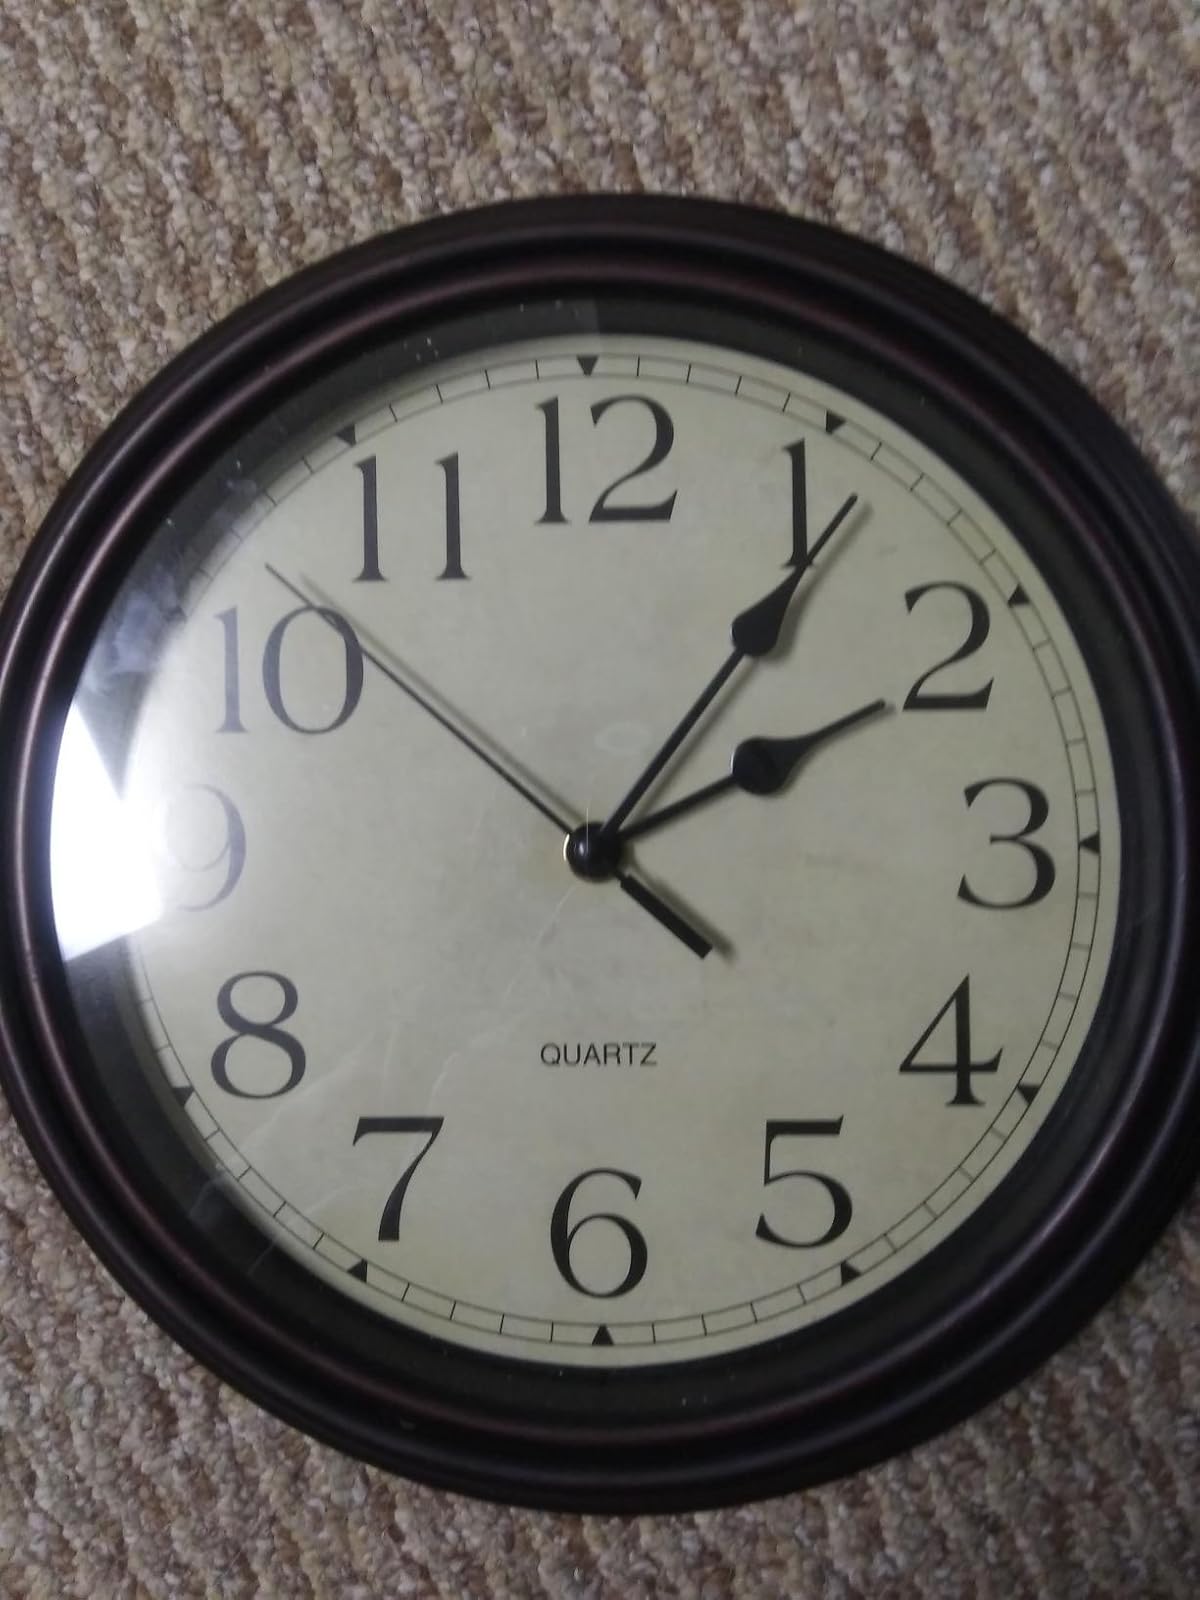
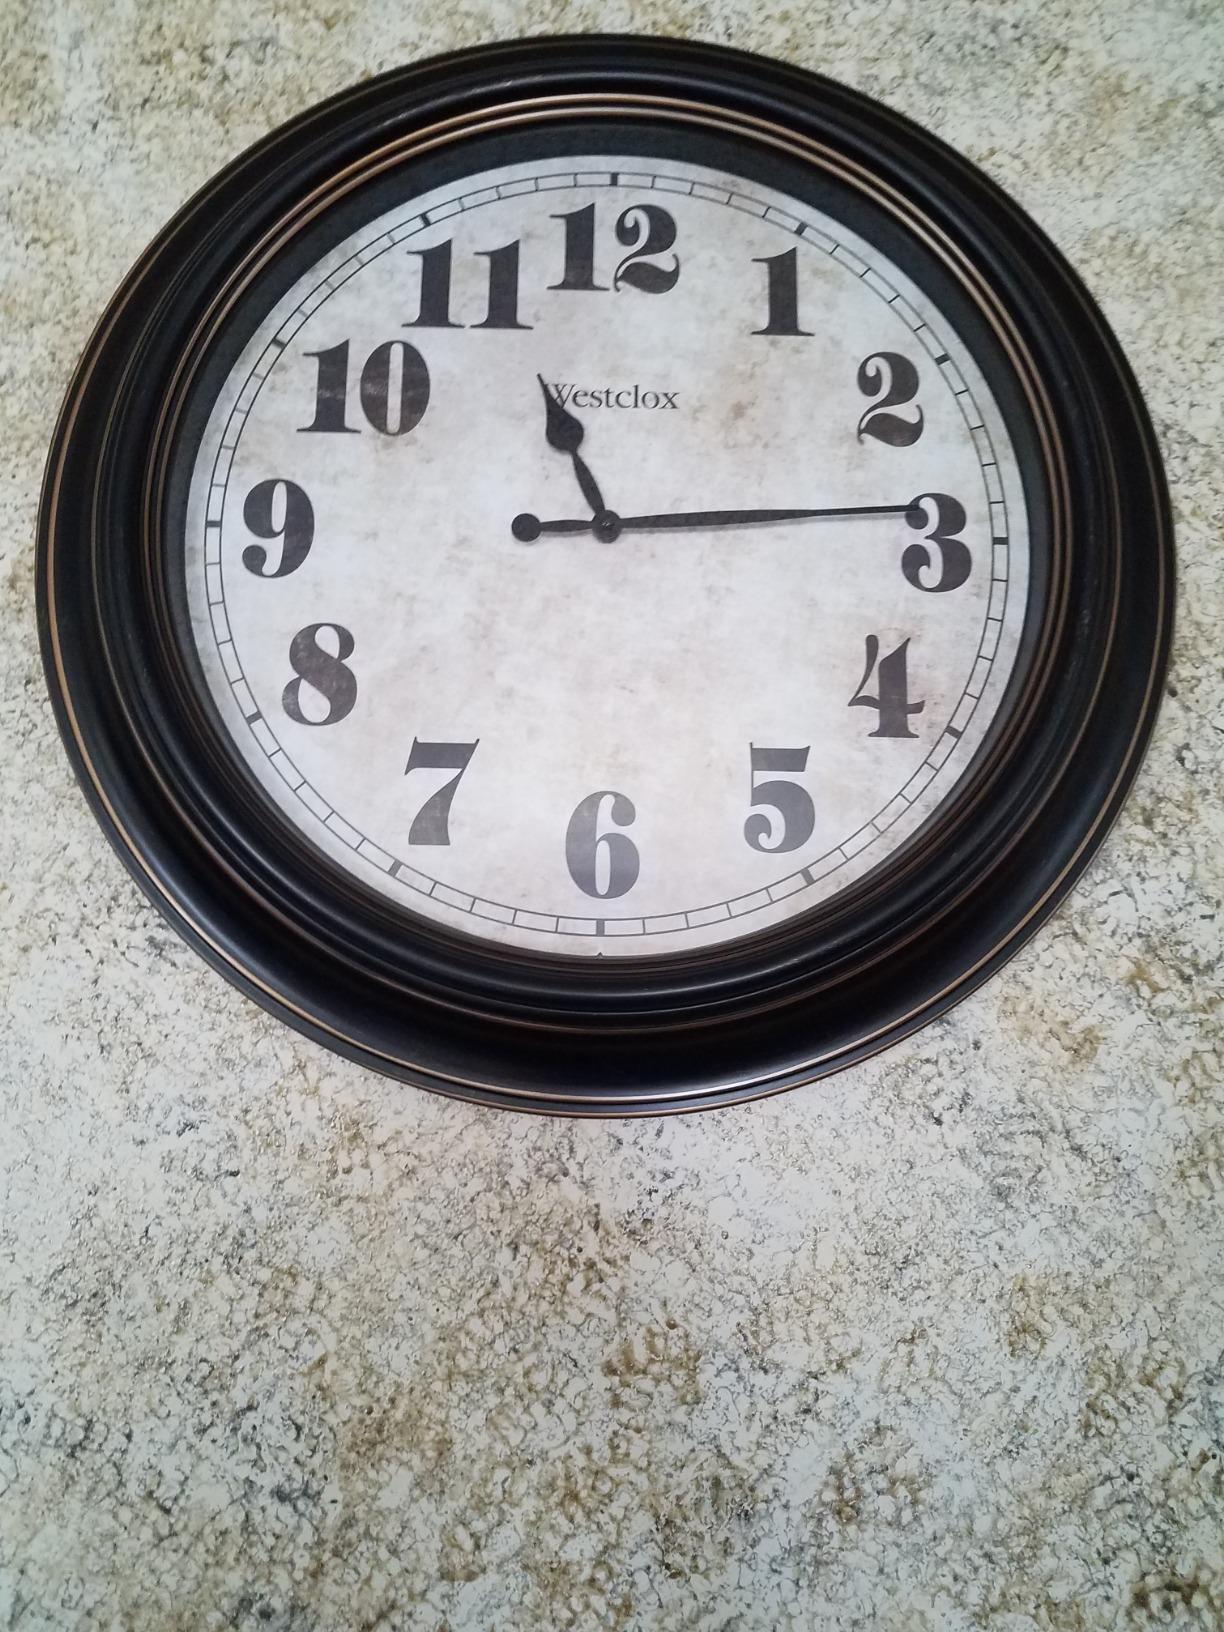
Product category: clock
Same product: no